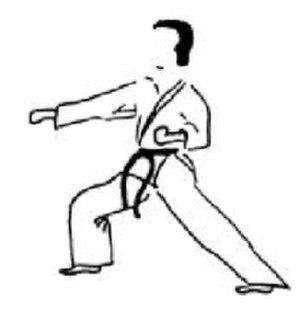
Tsuki, est un mot japonais qui peut se traduire par "poussée", dérivant du verbe tsuku qui signifie "pousser".